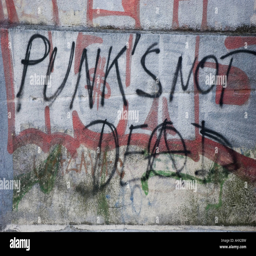
graffiti sprayed on a wall .